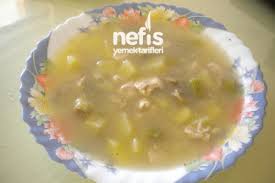
Yemek: enginar